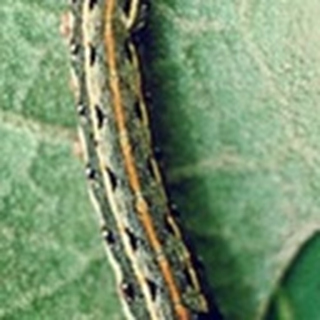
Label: cotton_army_worm